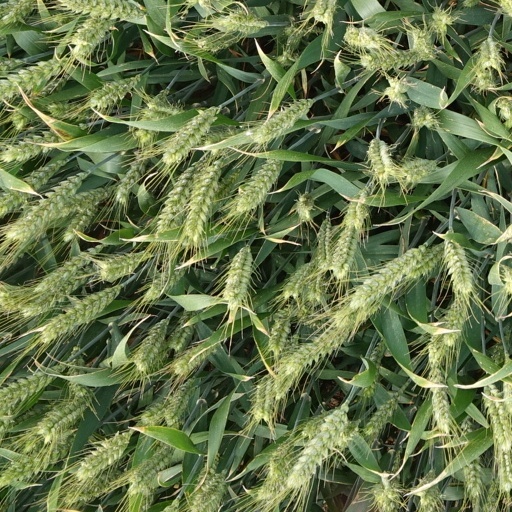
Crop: wheat